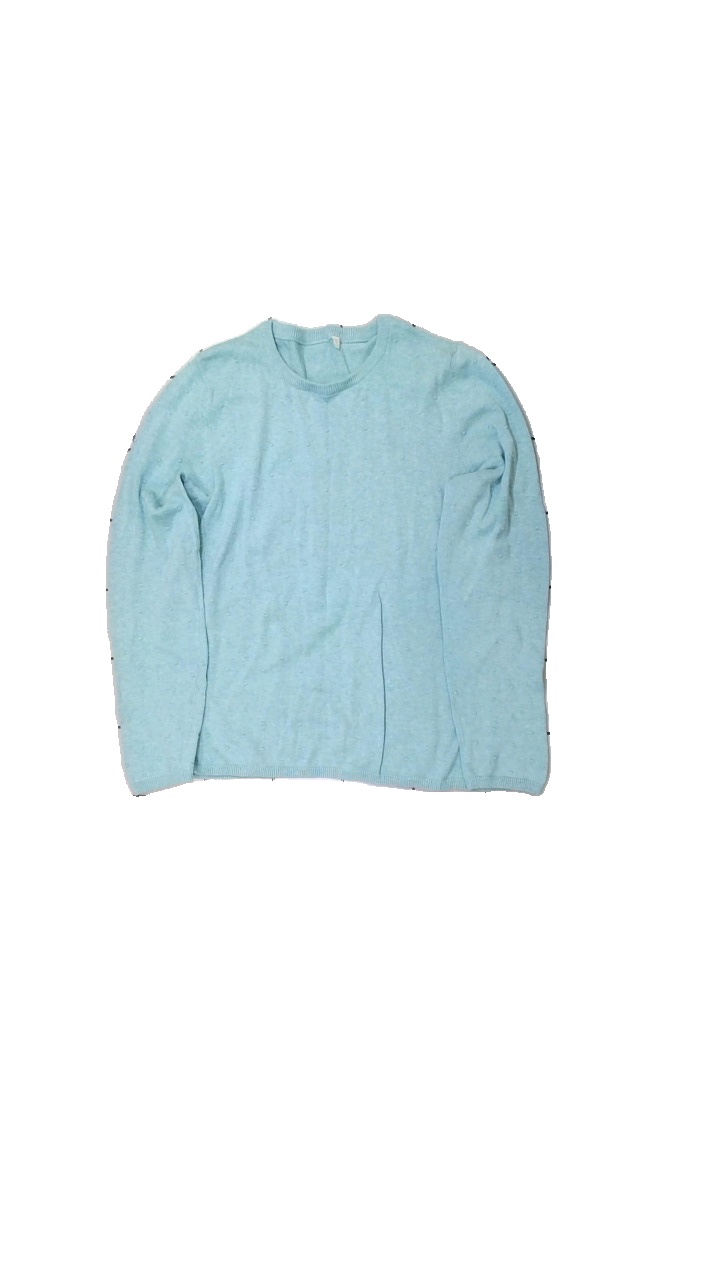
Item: Sweater (Ladies)
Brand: Missing
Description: stickad sweater
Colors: Turquoise
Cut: C-collar
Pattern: Dots
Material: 100% bomull
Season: All
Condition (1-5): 5
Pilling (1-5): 5
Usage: Reuse
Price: <50